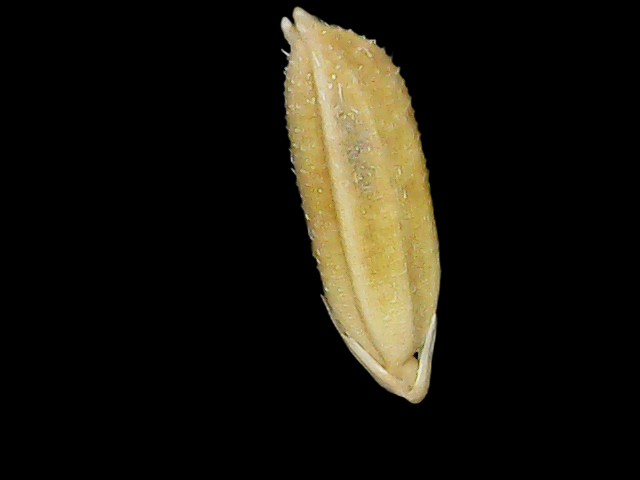
Rice variety: Bd95